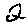
Label: 2